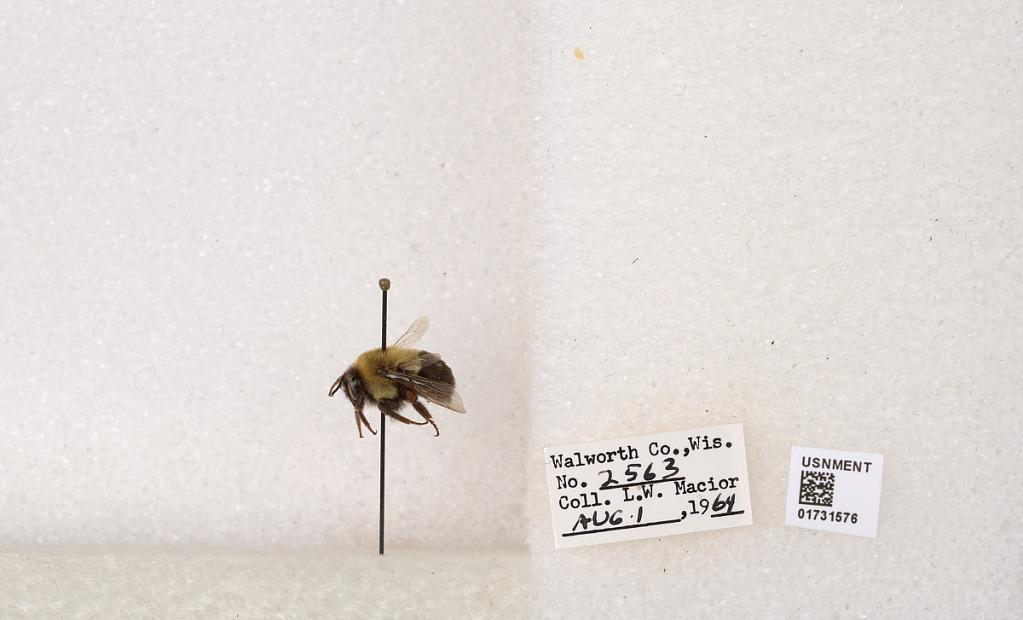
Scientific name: Bombus impatiens Cresson
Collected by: L. Macior
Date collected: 1964-8-1
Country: United States
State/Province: Wisconsin
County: Walworth
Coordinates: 42.6685, -88.5419